Jonathan Harris (sailor)

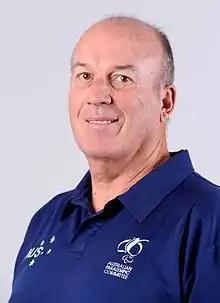
2016 Australian Paralympic team portrait of Harris

Jonathan Bruce Harris (born 31 October 1955) is an Australian blue-water sailor who began his sailing career when he was about ten. He won a gold medal in the Mixed Three Person Sonar the 2016 Rio Paralympics.